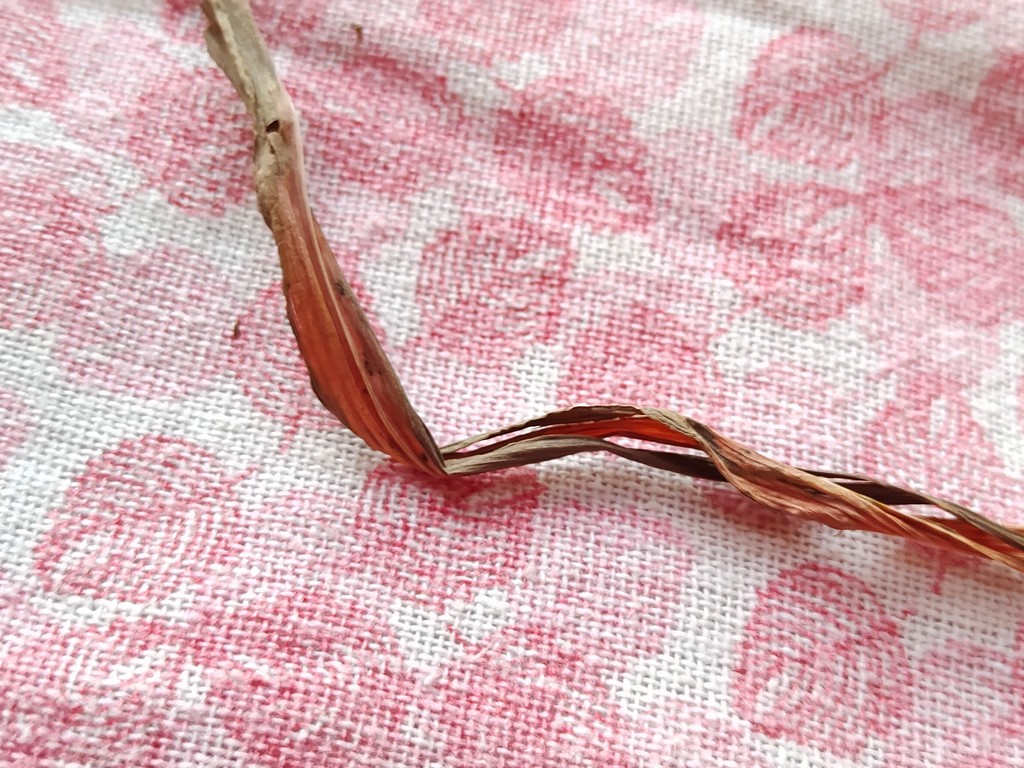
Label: Dried